Legio

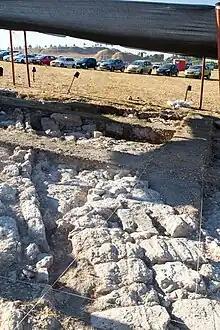
Legio excavations

Legio was a Roman military camp south of Tel Megiddo in the Roman province of Galilee.